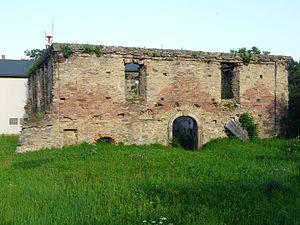
Dukla est une ville de Pologne, située dans le sud-est du pays dans la voïvodie des Basses-Carpates, sur la route qui conduit en Slovaquie par le col de Dukla. Elle est le chef-lieu de la gmina de Dukla, dans le powiat de Krosno.